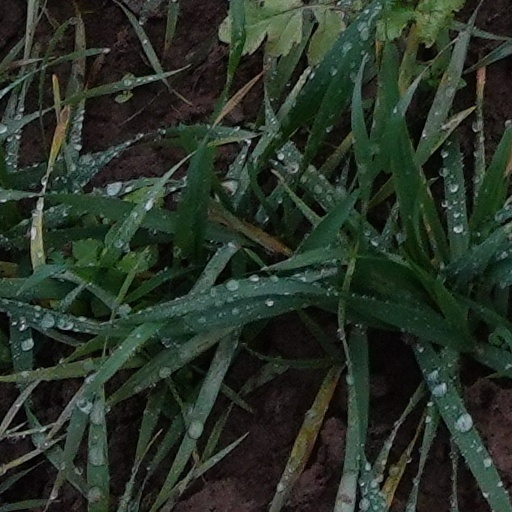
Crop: wheat